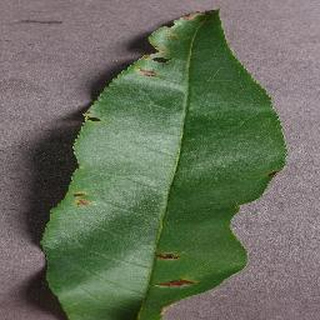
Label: peach_bacterial_spot